Rakhine State

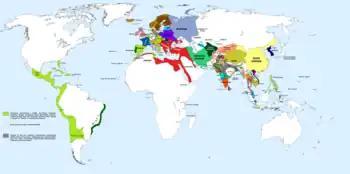
World Map during 1555 CE, Rakhine (Arakan) is seen neighbouring the Toungoo Empire and Bengal

The Kingdom of Mrauk U which was founded in 1429 by Min Saw Mon was the final independent Arakanese kingdom. It is seen by the Rakhine people as the golden age of their history, as Mrauk U served as a commercially important port and base of power in the Bay of Bengal region and involved in extensive maritime trade. The Kingdom of Mrauk-U went on to conquer Chittagong with the help of the Portuguese. The country steadily declined from the 18th century onwards after its loss of Chittagong to the Mughal Empire. Internal instability, rebellion and dethroning of kings were very common. The Portuguese, during the era of their greatness in Asia, gained a temporary establishment in Arakan.